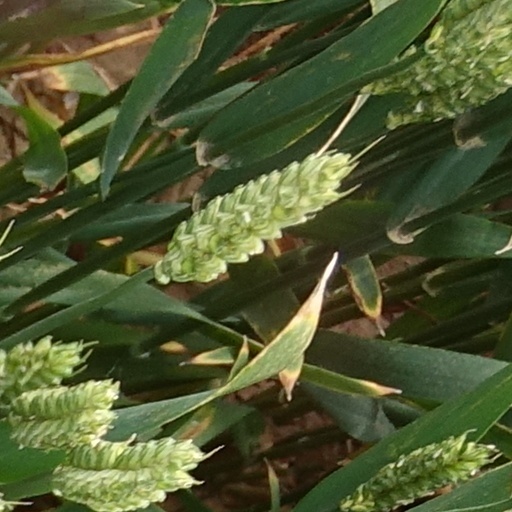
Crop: wheat